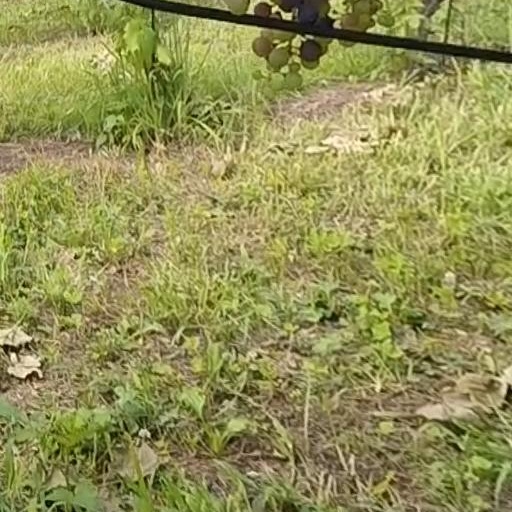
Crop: grape